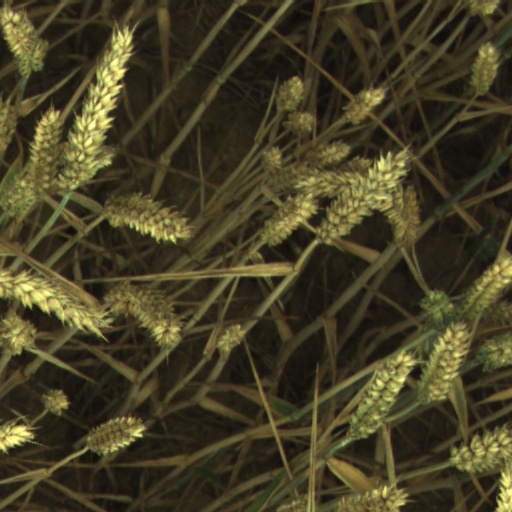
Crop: wheat